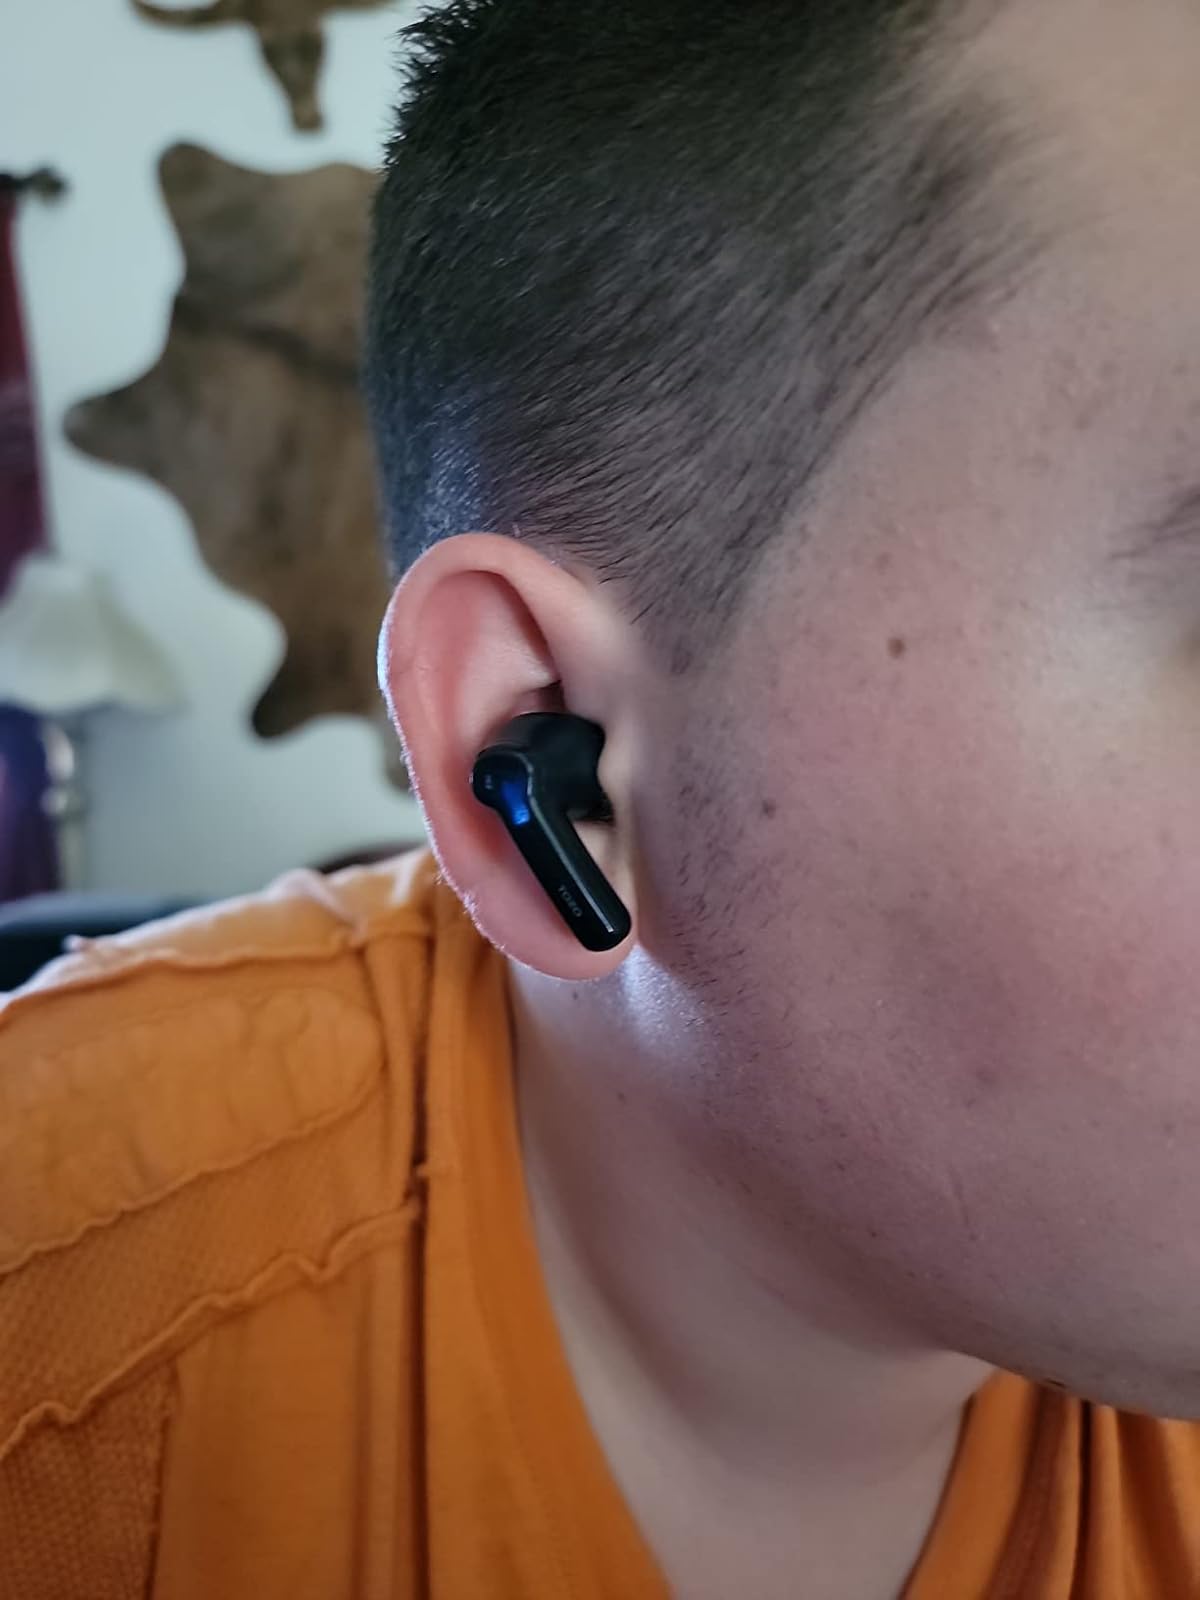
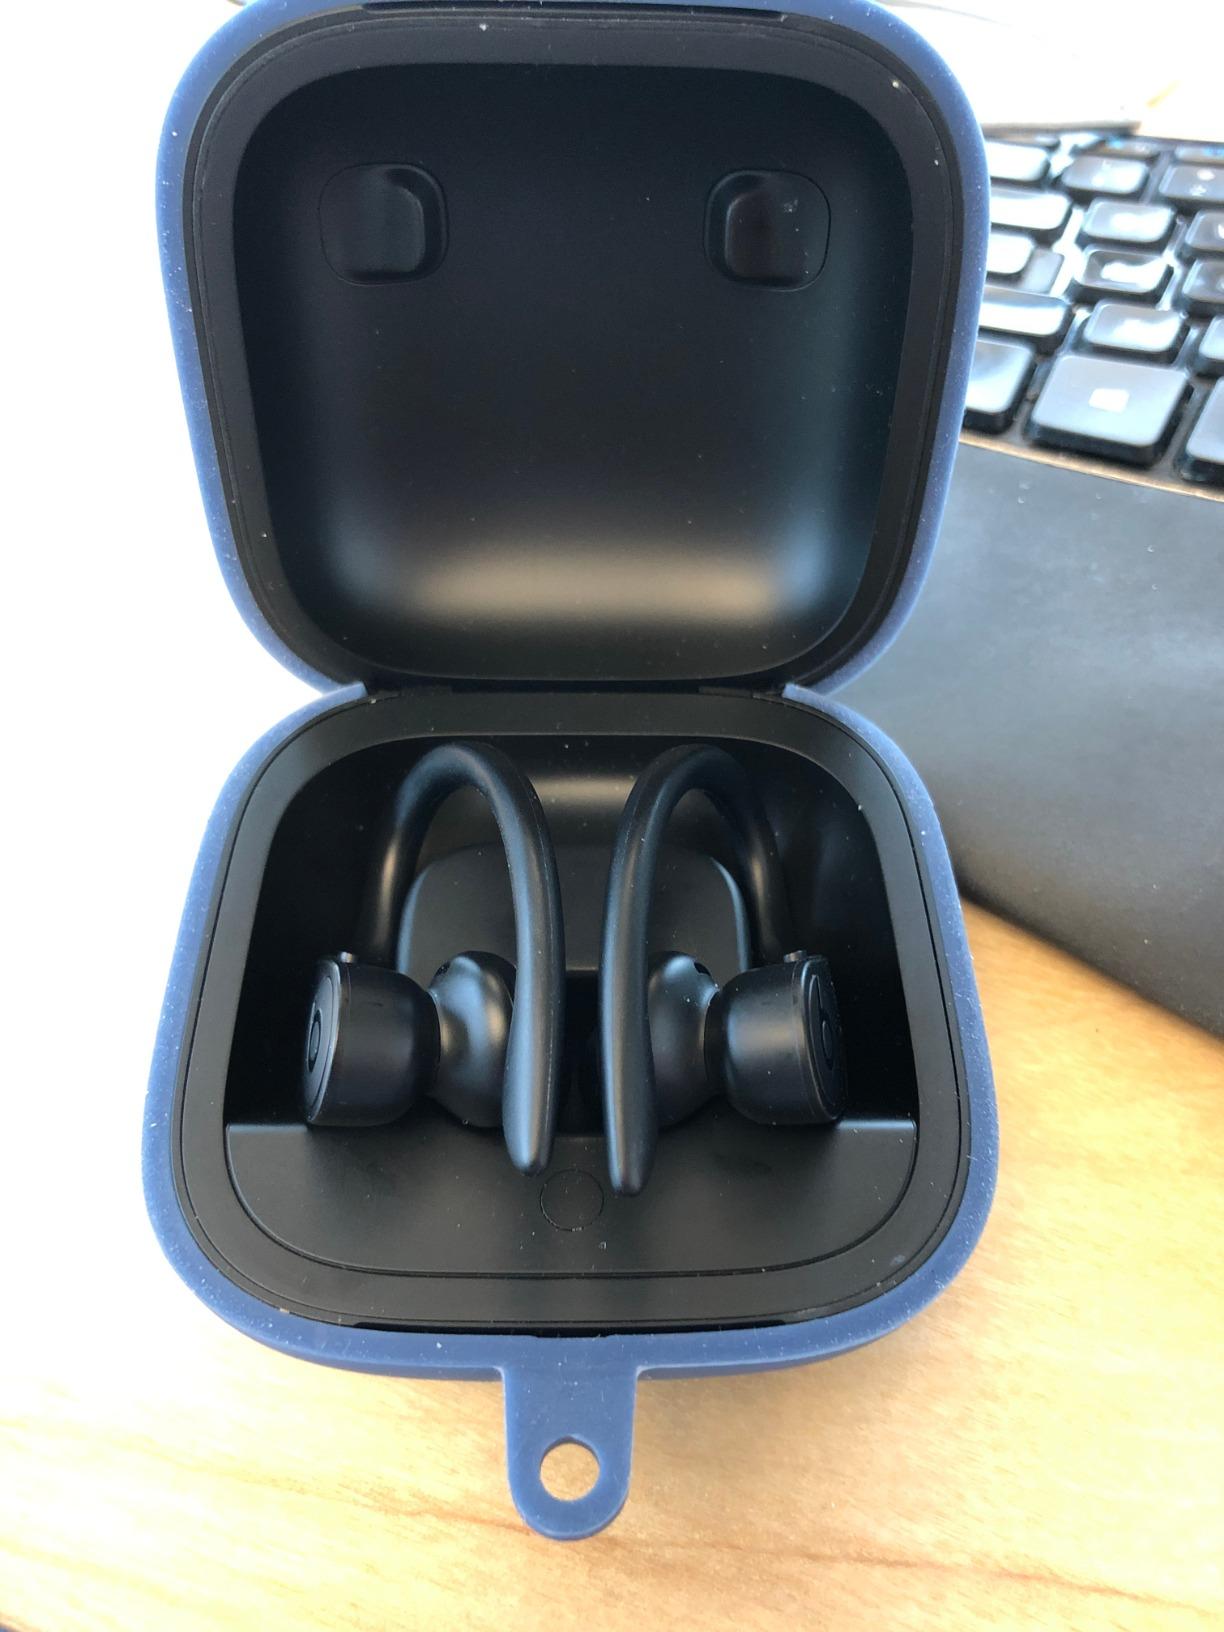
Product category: earbuds
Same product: no